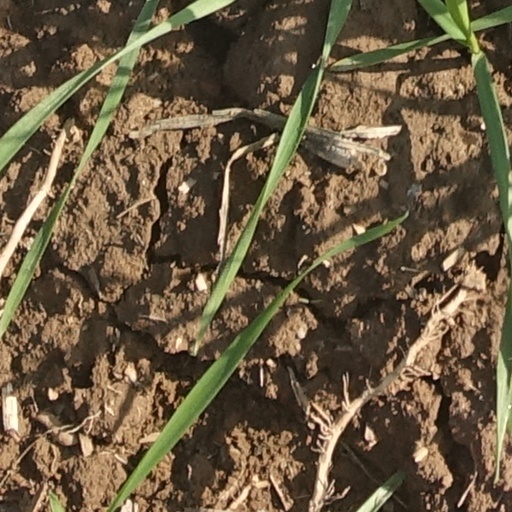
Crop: wheat